Glenrothes and Mid Fife (UK Parliament constituency)

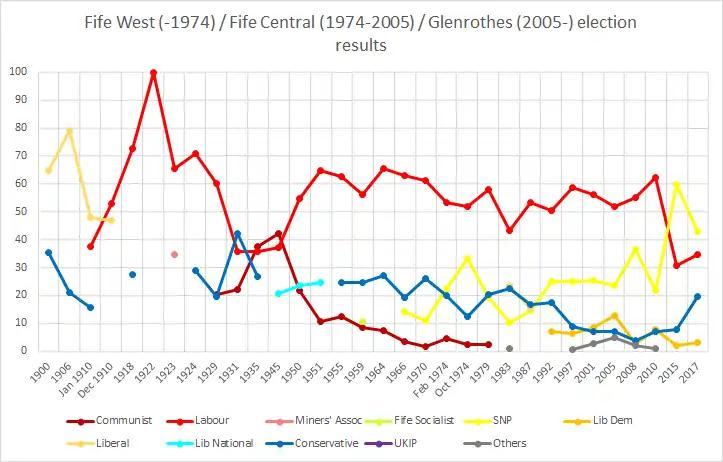
Fife West election results

The Brexit Party withdrew support for Victor Farrell over homophobic remarks.